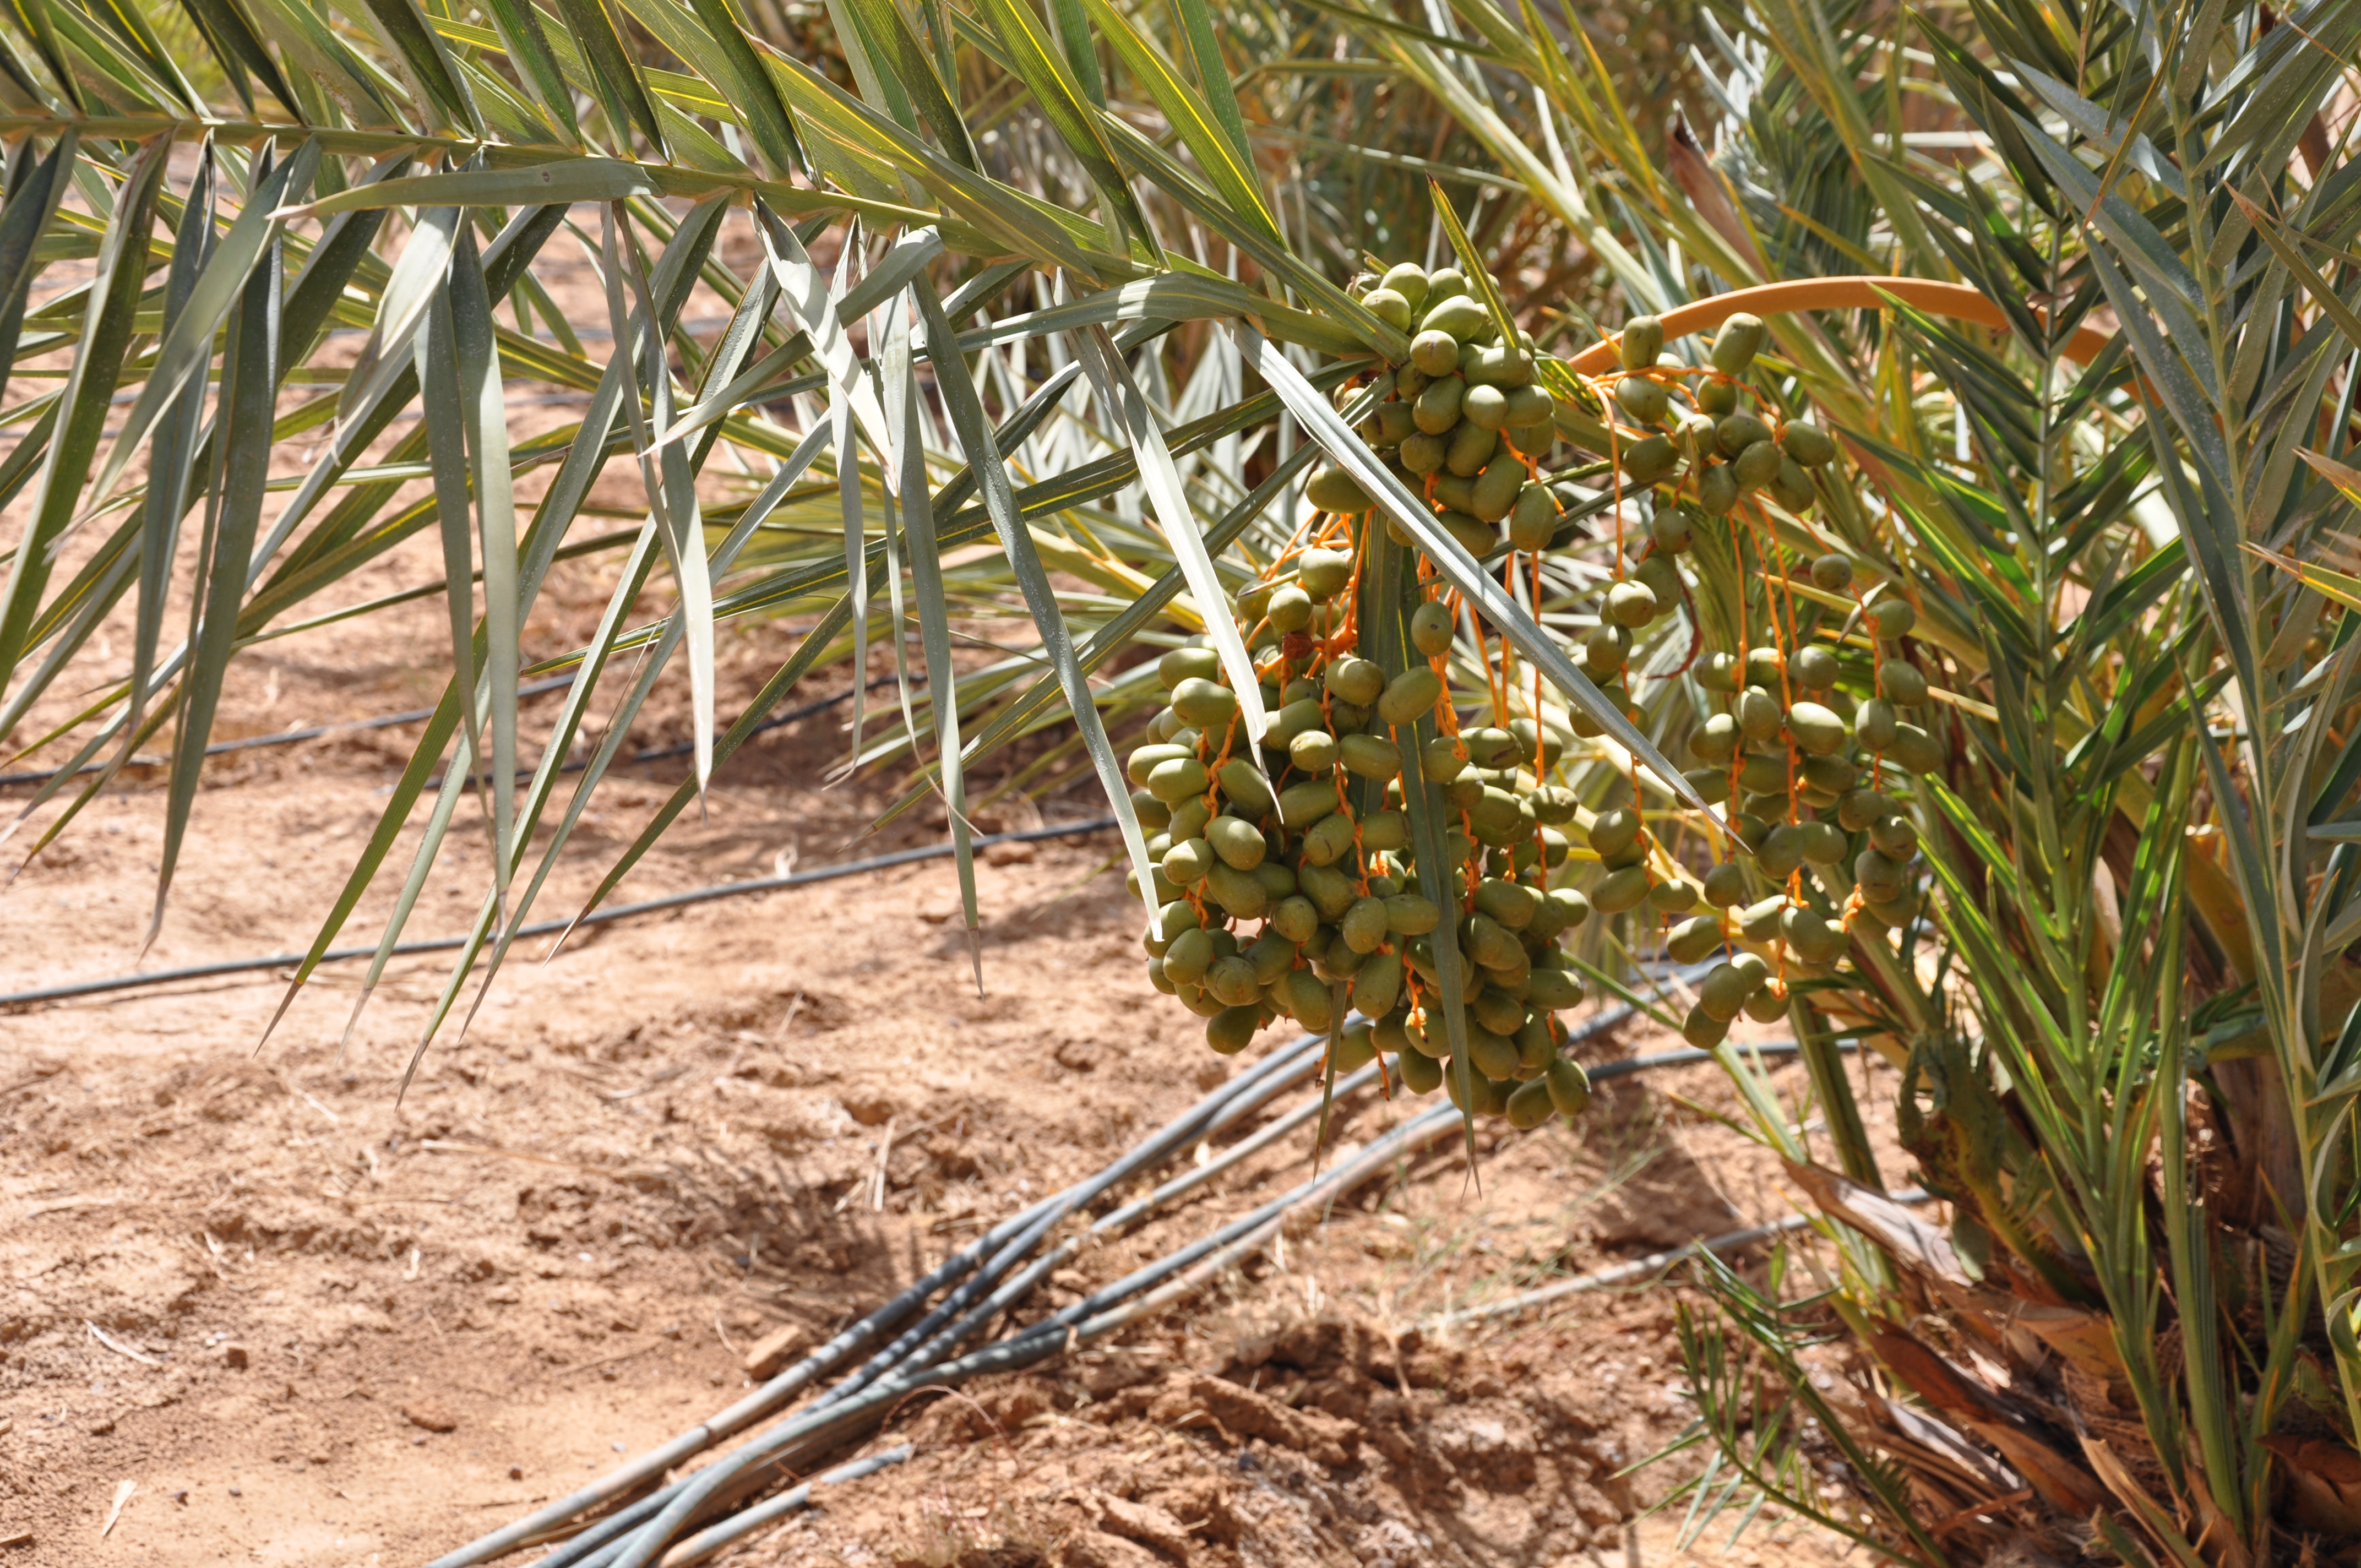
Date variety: Boufagous